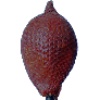
Label: Salak 1